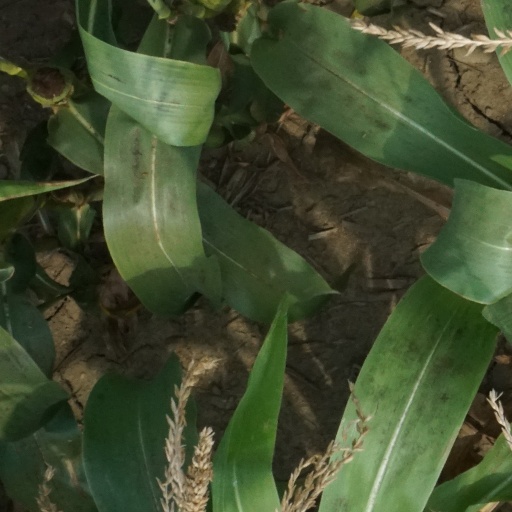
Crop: maize; corn